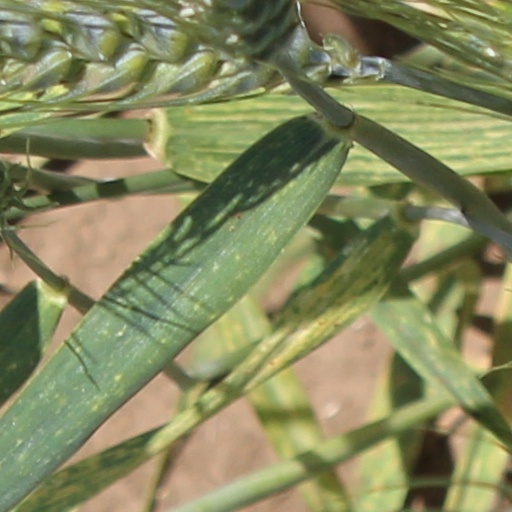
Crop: wheat